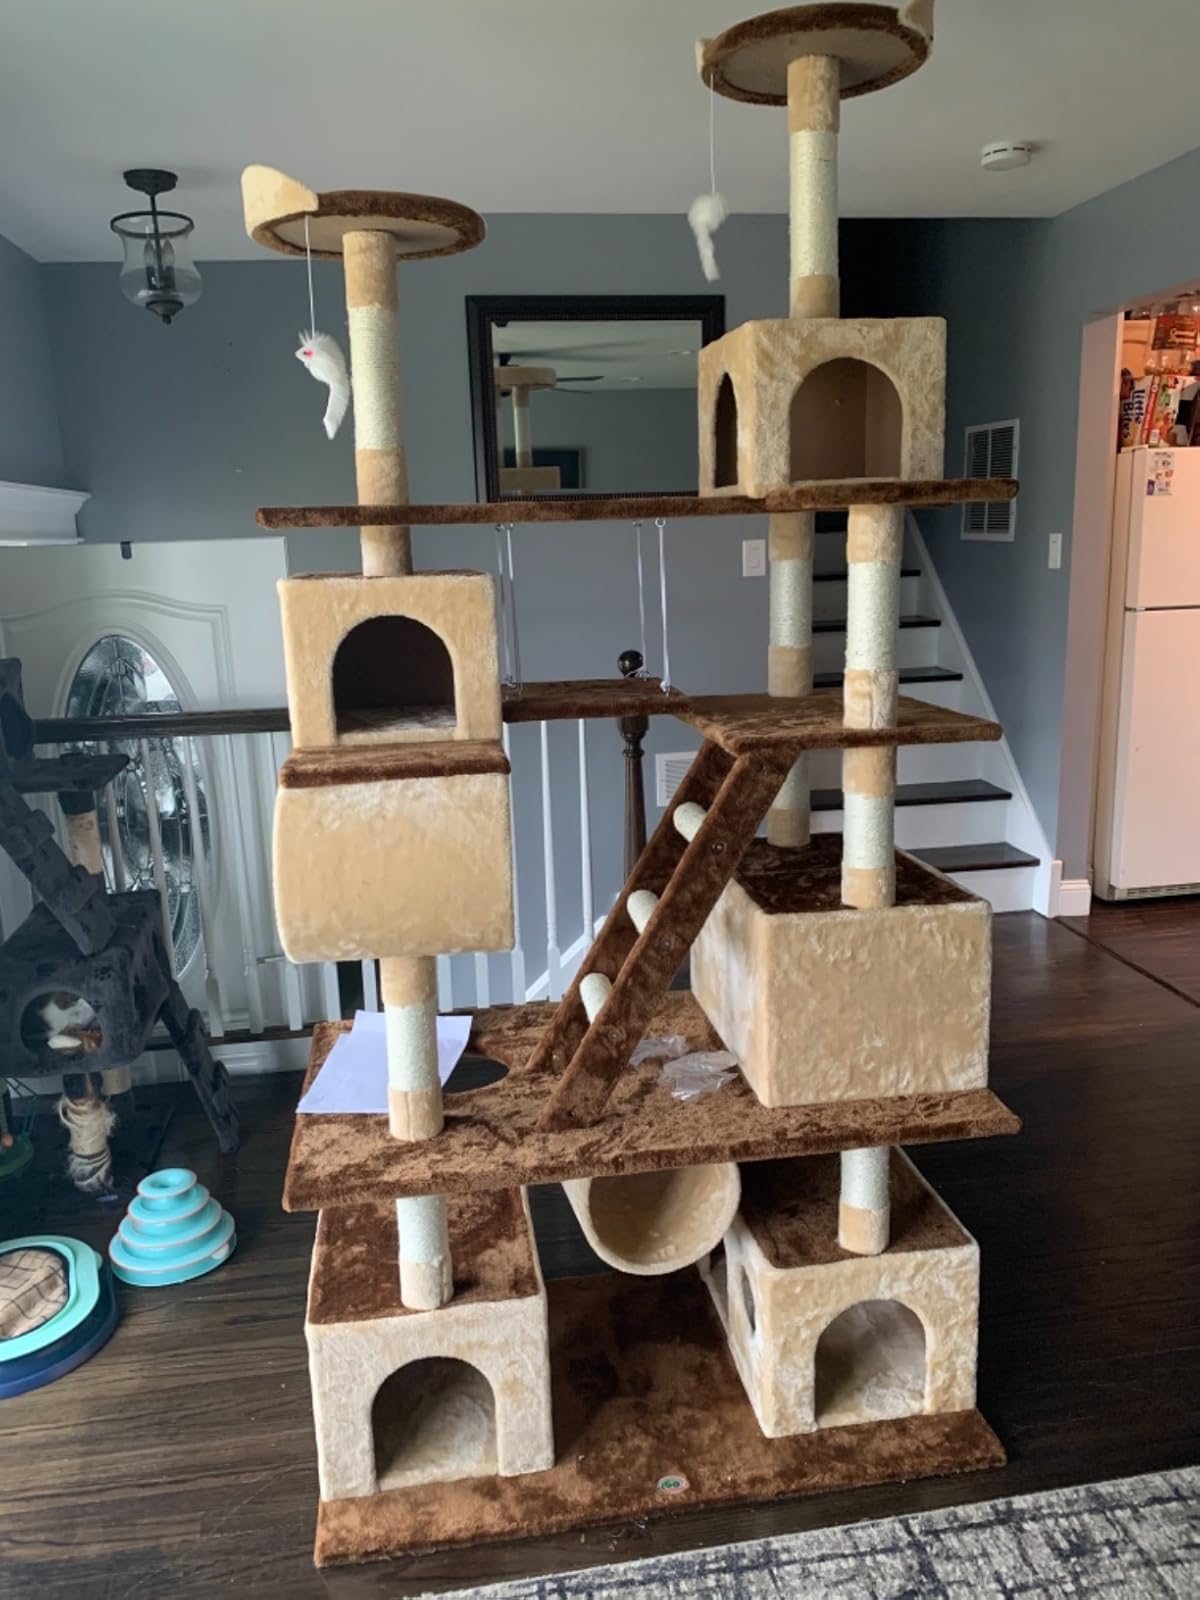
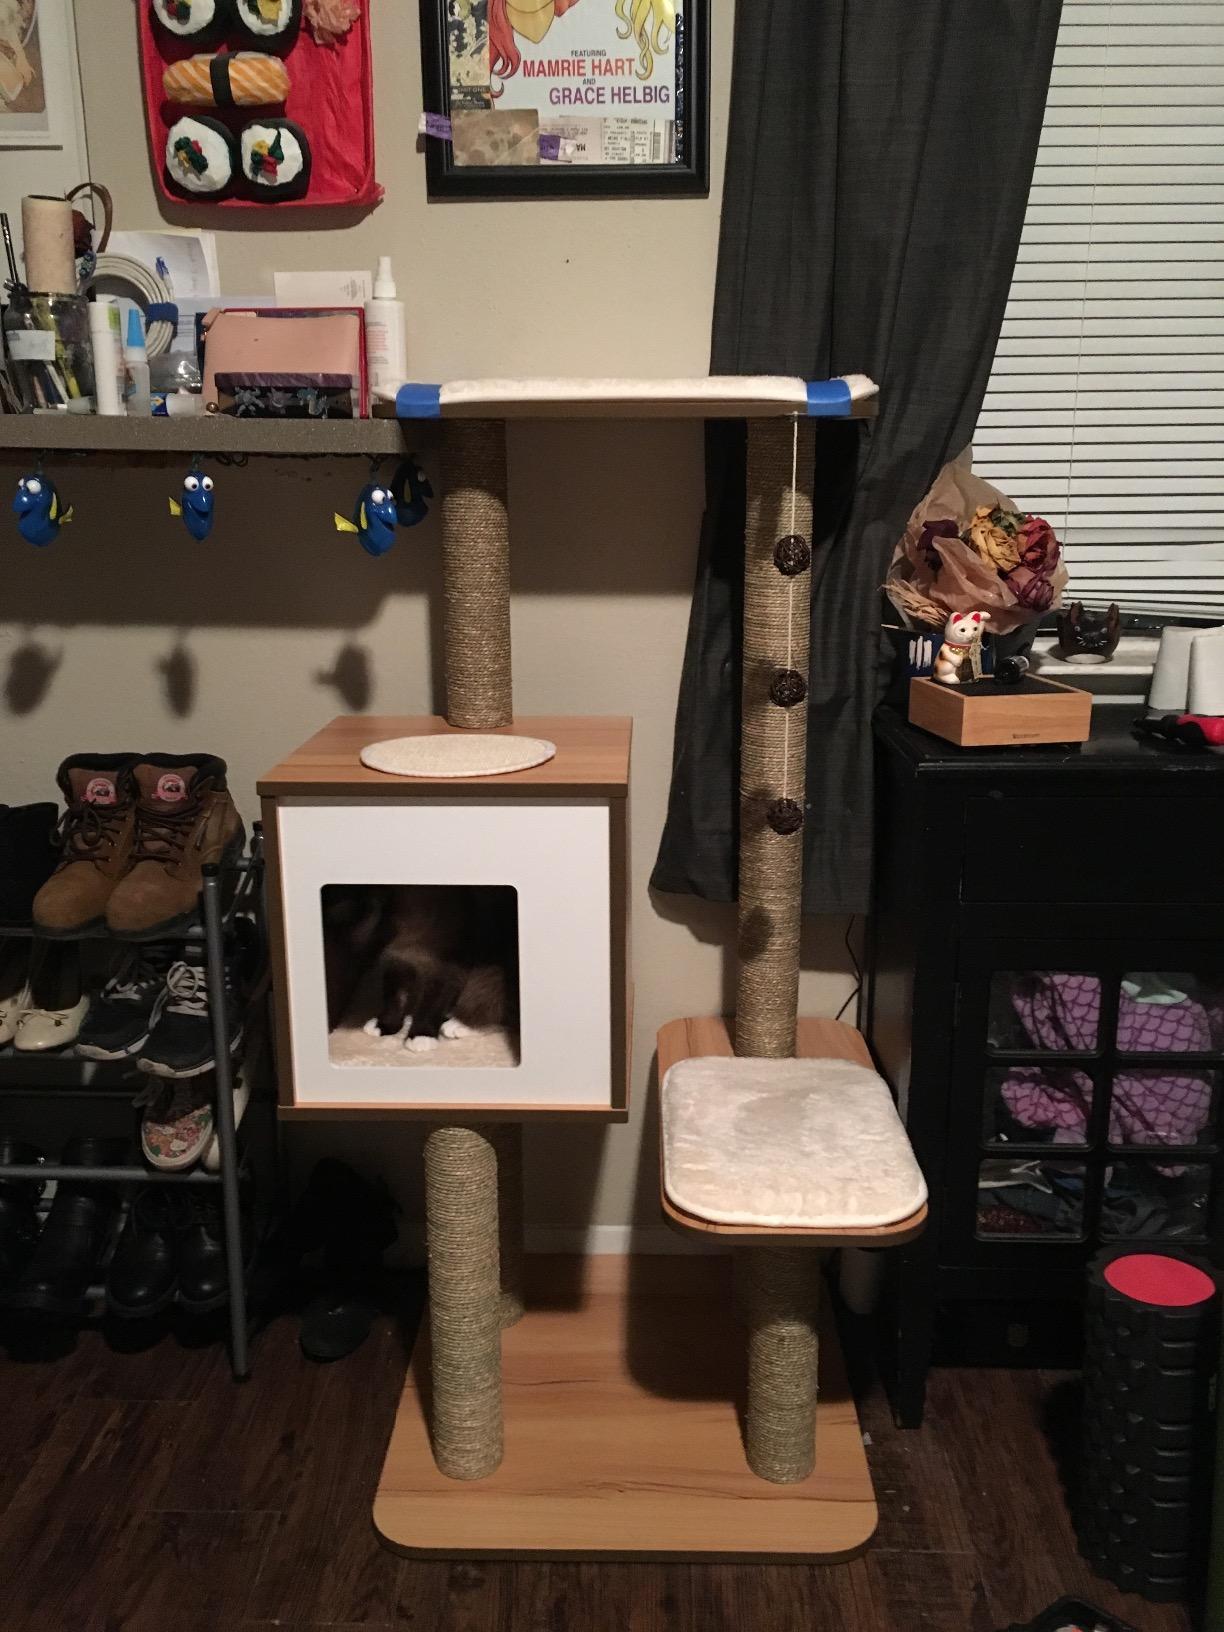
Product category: items_cat tree
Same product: no